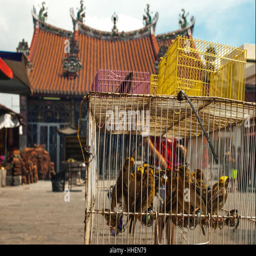
yellow birds in front of a chinese temple